Bell H-13 Sioux

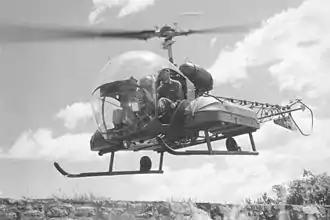
An H-13 with med-evac panniers

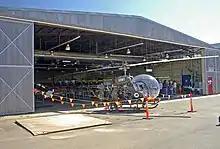
Australian Army A1 Bell 47G Sioux (A1-398) used for training at RAAF Base Wagga.

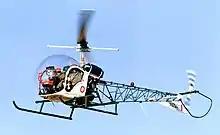
A Maltese Air Wing H-13

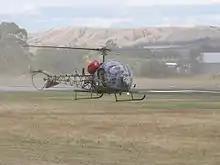
A RNZAF Sioux in 2009

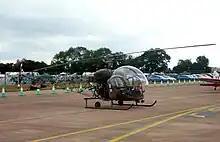
Agusta Sioux AH.1 of the British - Historic Army Aircraft Flight.

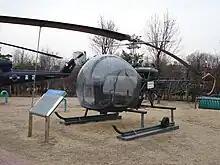
An H-13 on display at the War Memorial of Korea in Seoul.

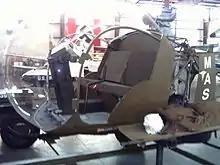
An H-13 in M*A*S*H paint scheme at Pueblo Museum.

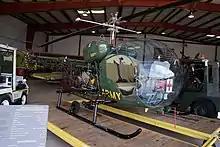
OH-13 at the Cavanaugh Flight Museum

The H-13 has appeared, and played key roles, in many film and television productions. It has been associated with both the "M*A*S*H" TV series (1972–1983) and the film of the same name (1970), prominently featuring the H-13 in its opening credits, and played a central role in the series finale, which still holds the